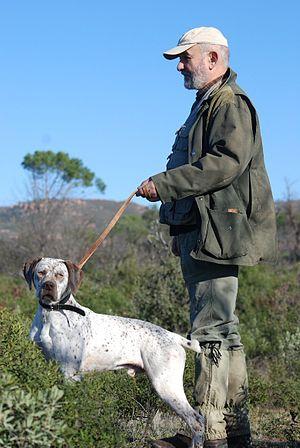
Michel Comte, recréateur de la race, avec son braque du Bourbonnais en 2008